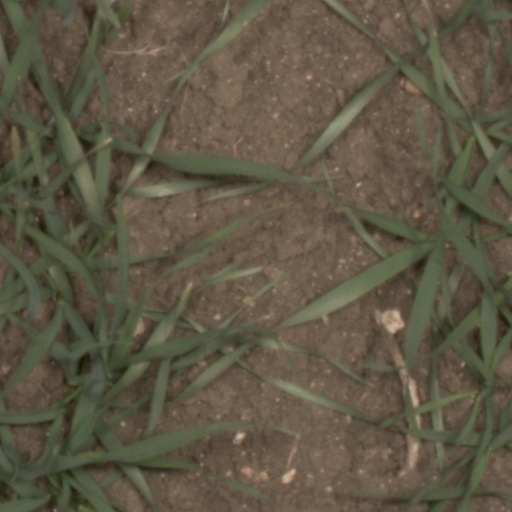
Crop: wheat